2024 NASCAR Brasil Sprint Race

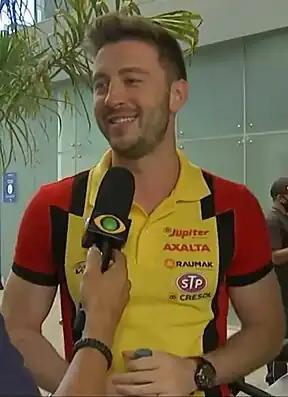
Gabriel Casagrande, along with Alex Seid who is not pictured, are the 2024 Brasil Sprint Race overall co-champions

The 2024 NASCAR Brasil Series was the second season of NASCAR Brasil after the rebrand of "Sprint Race" Series. It consisted of 8 rounds starting in March 13 in Autódromo Internacional Orlando Moura, Campo Grande and finished in November 15 in the first banked oval build in Brazil at Circuito dos Cristais in Curvelo. For 2024 was kept the format where the series run all of the cars, but different from 2023 a sub-division in teams was created, resulting in drivers being selected to race for UNIKKA Racing, Race Engineering, Singus Competition and Maxon Racing.